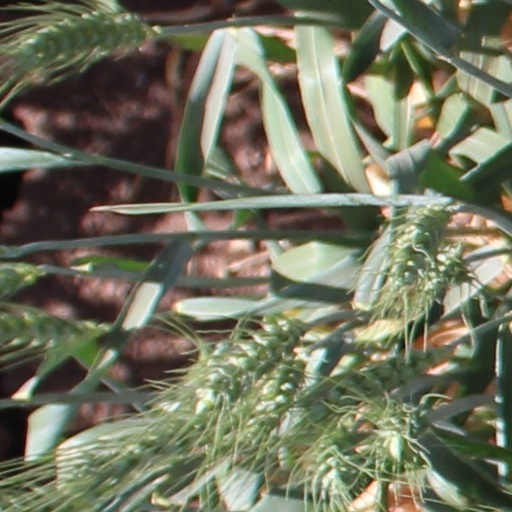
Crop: wheat